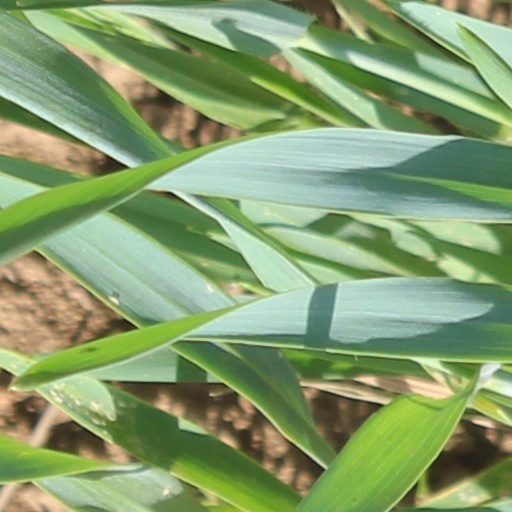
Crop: wheat